Griffiss International Airport

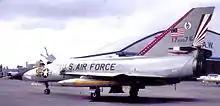
49th FIS Convair F-106A Delta Dart, AF Ser. No. 59-0076, in Bicentennial markings, 1976

Although many aircraft landed at Griffiss during the war, the airfield had no permanently stationed flying units. It wasn't until after World War II that the Air Force Reserve 65th Reconnaissance Group conducted aerial photo and mapping operations from Griffiss, from 27 December 1946 until being inactivated on 27 June 1949.